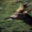
Label: deer